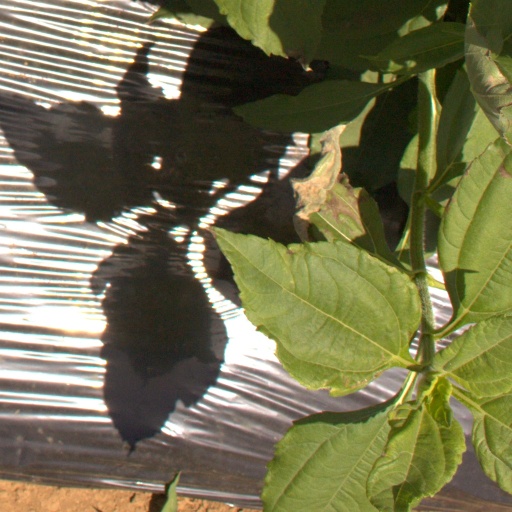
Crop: Jerusalem artichoke